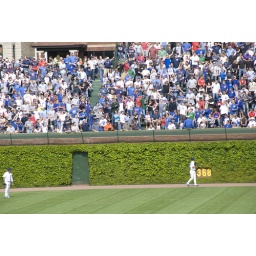
Center of photo, male in Gray shirt